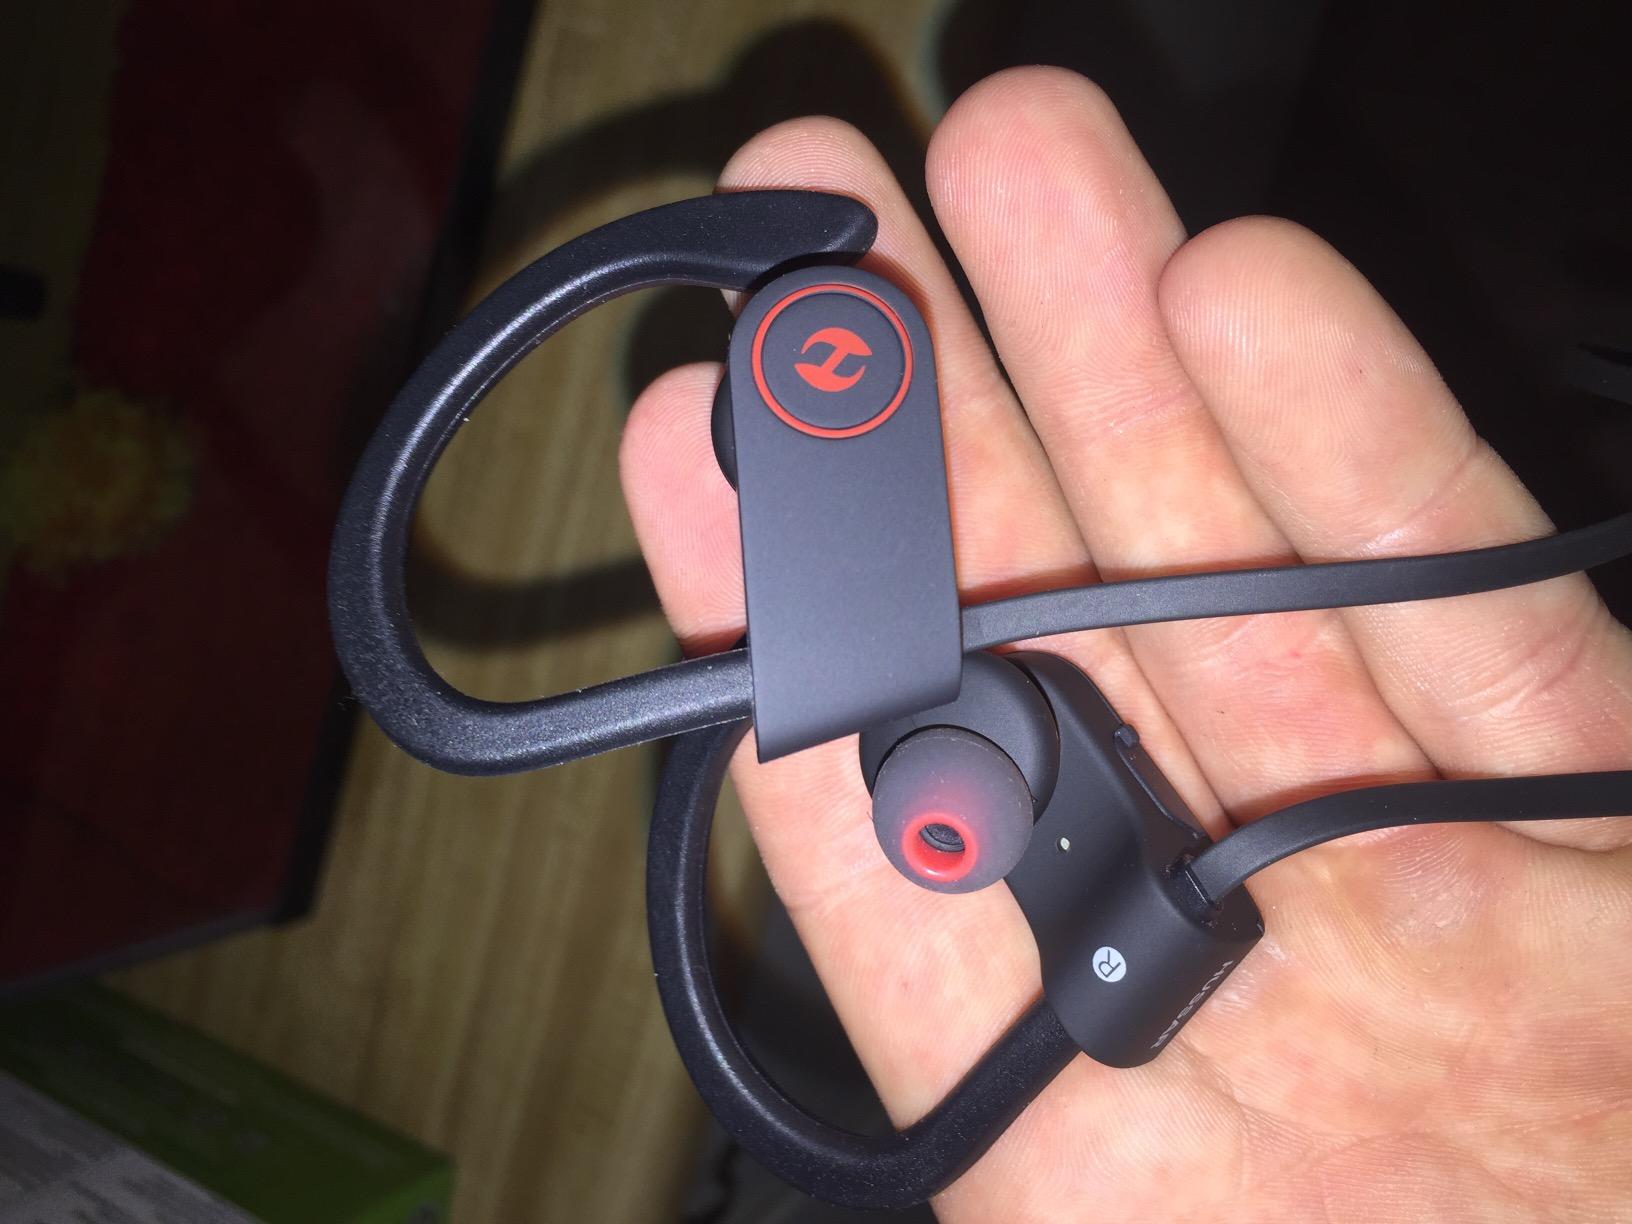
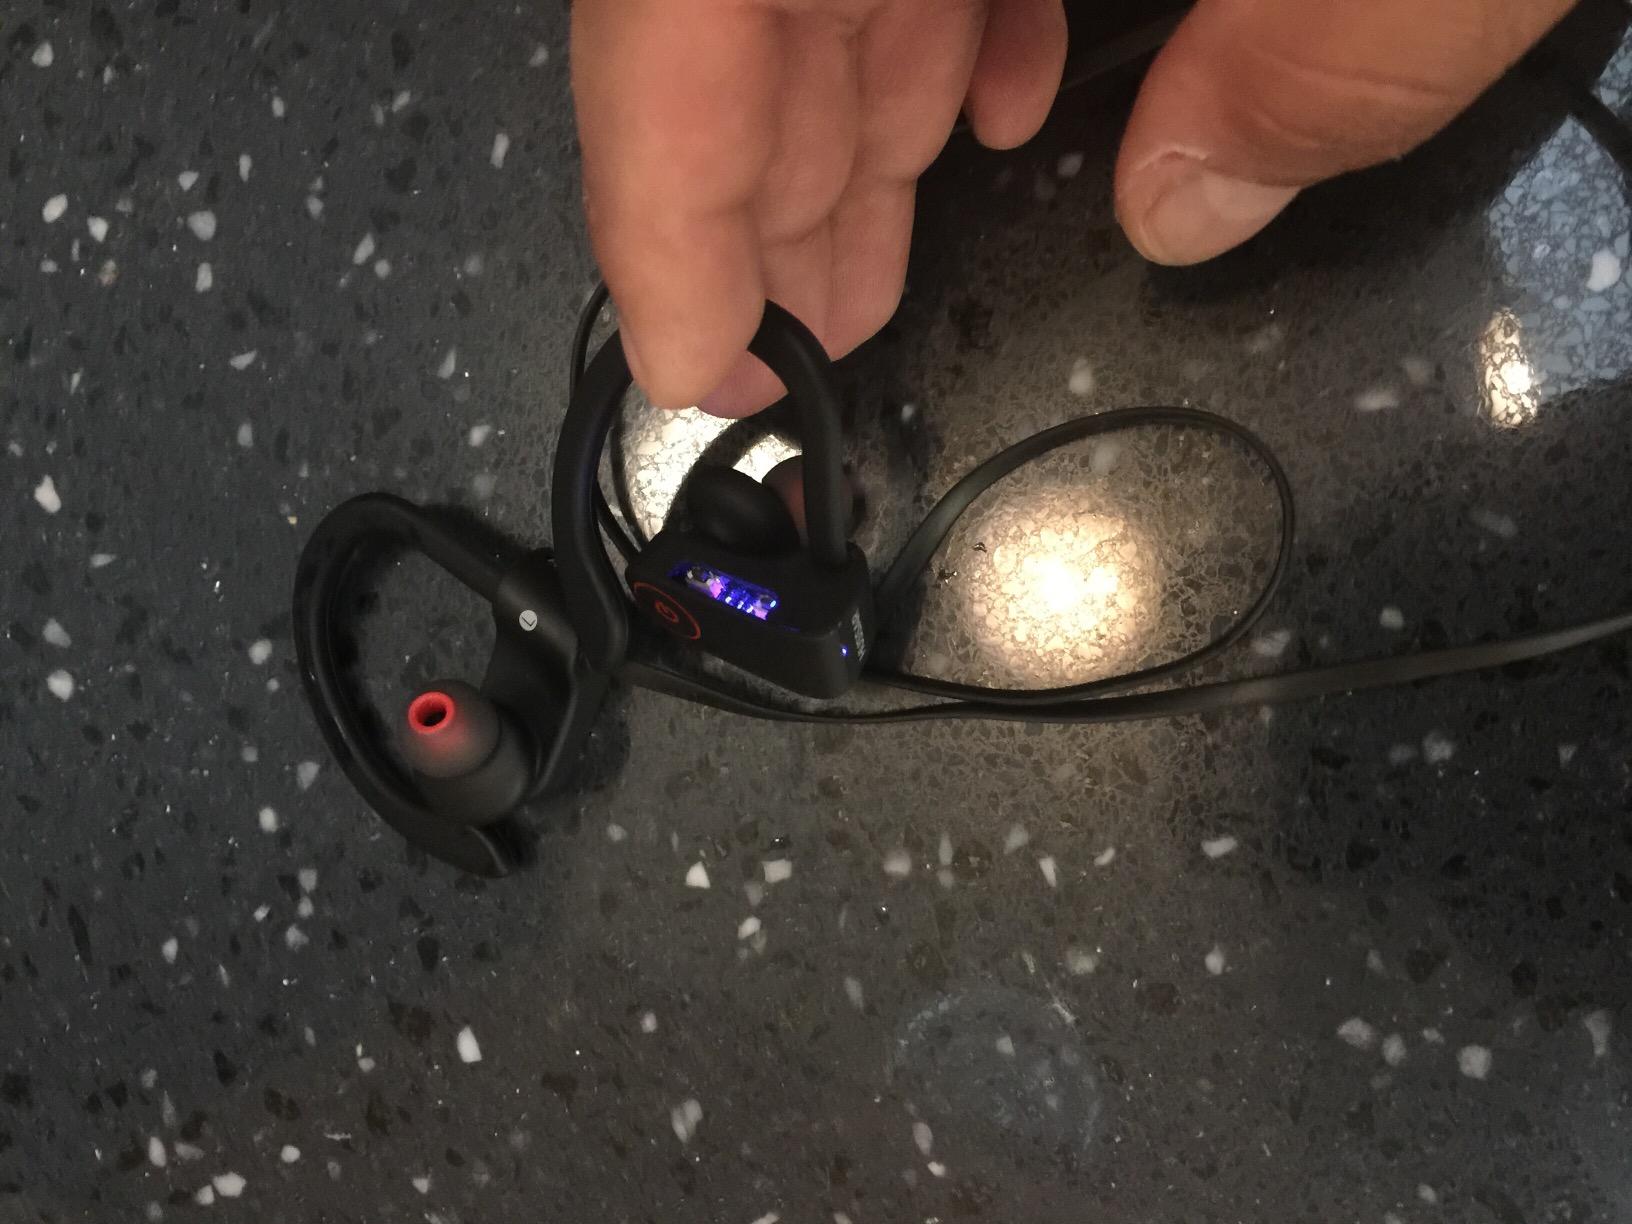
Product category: headphones
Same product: yes